Predrag Marković

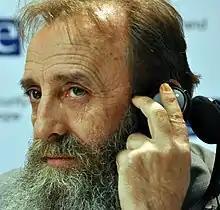
Marković in 2011

Predrag Marković (born 7 December 1955) is a Serbian politician, author, and publisher who served as the President of the National Assembly of Serbia from 2004 to 2007 and as Minister of Culture, Media and Information Society from 2011 to 2012. A former member of G17 Plus, he also briefly served as acting President of Serbia until the election of Boris Tadić in 2004.